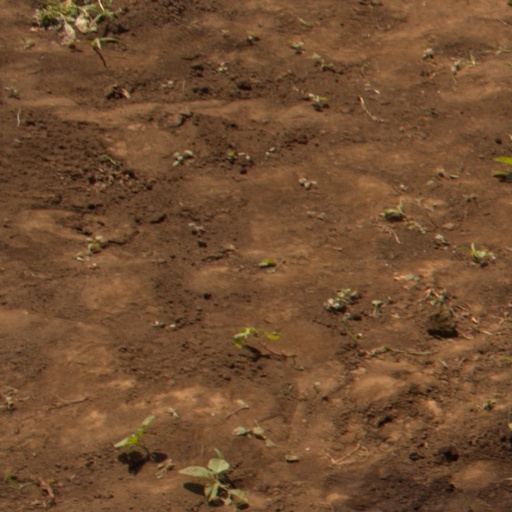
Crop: soybean